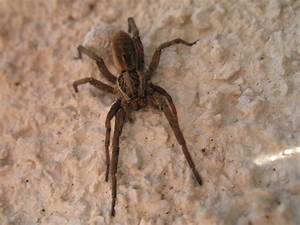
Label: spider